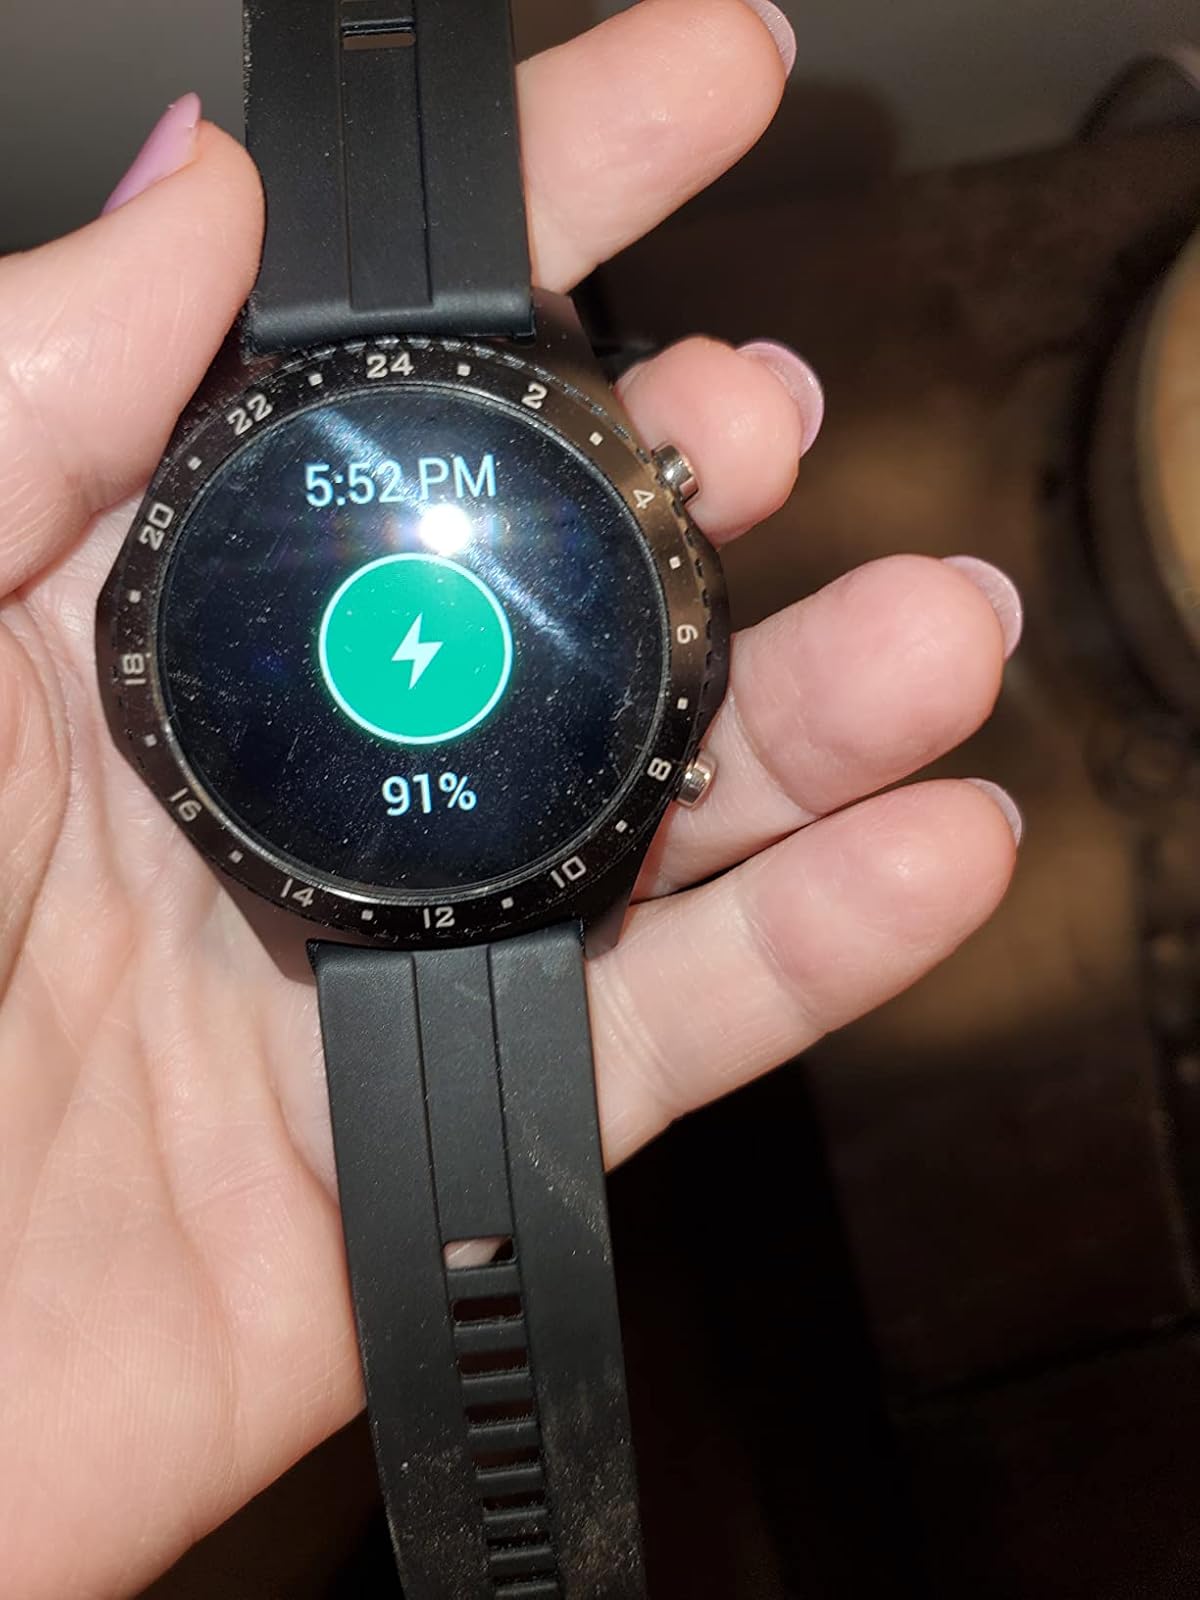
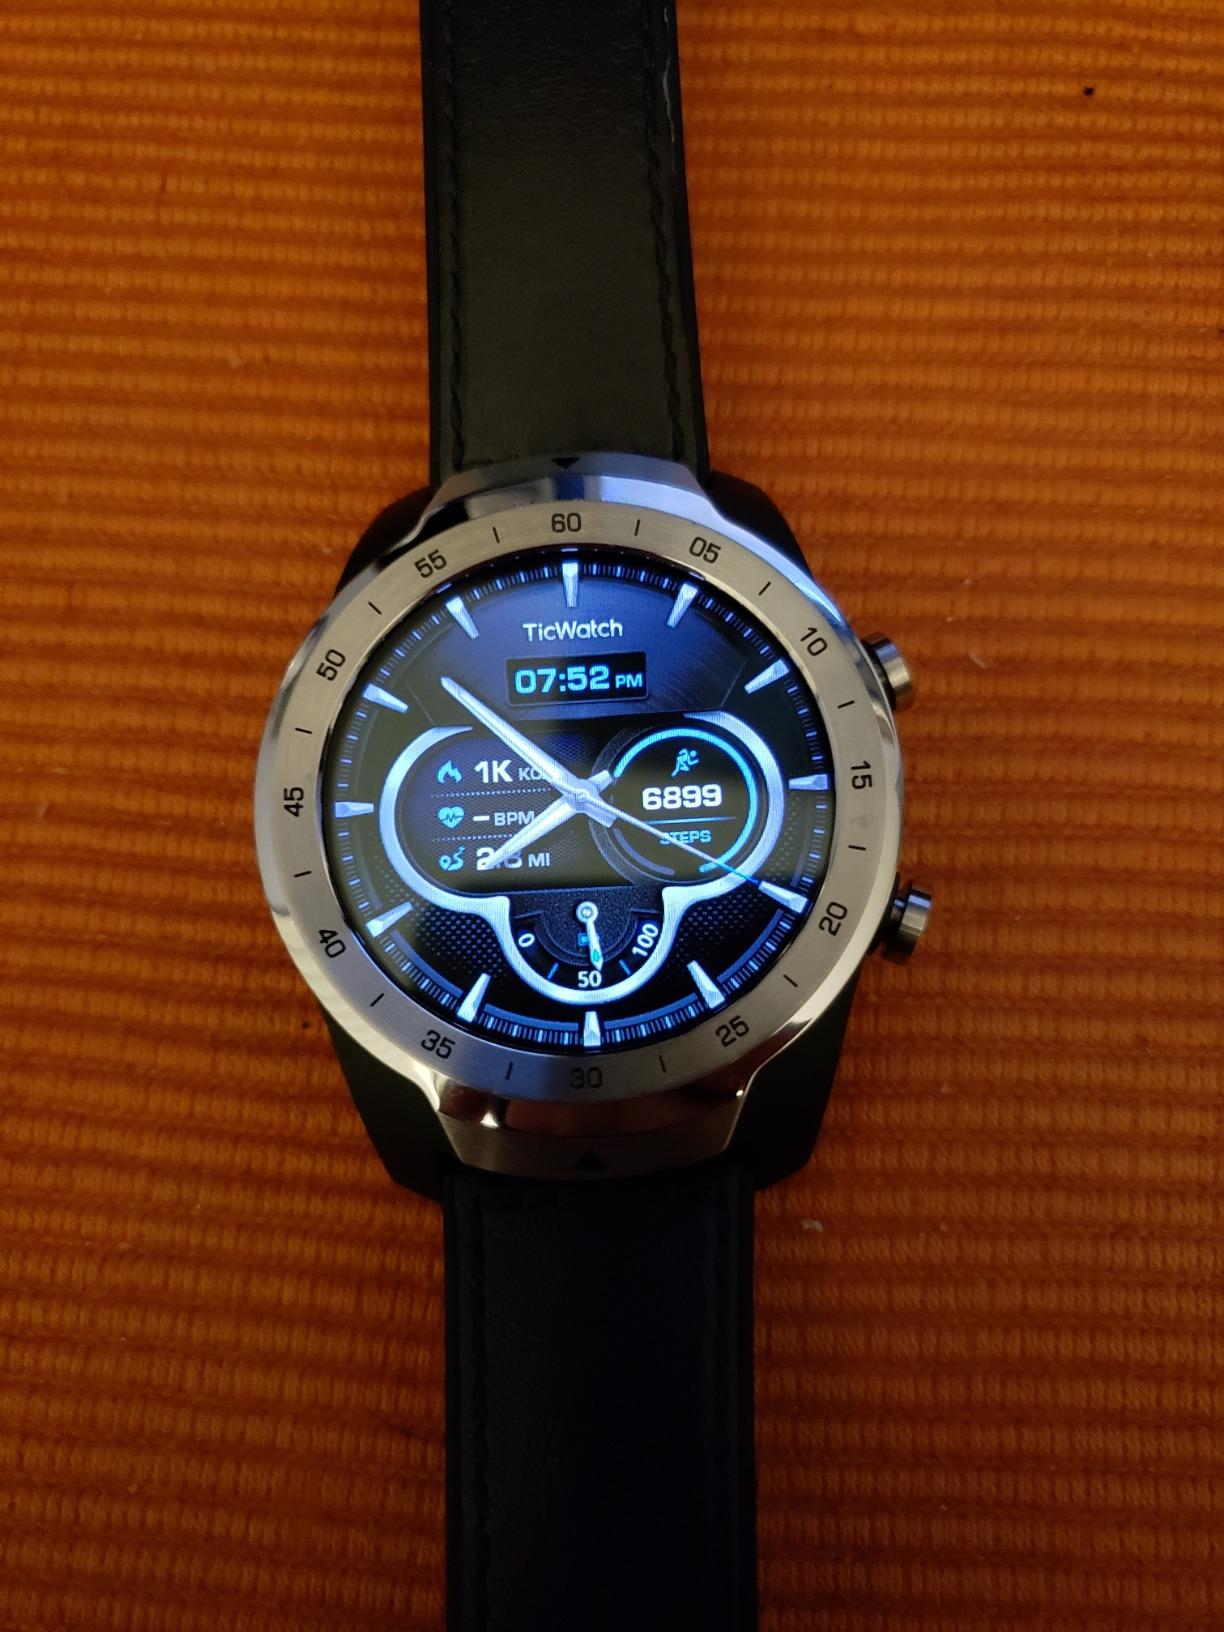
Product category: smartwatch
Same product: no